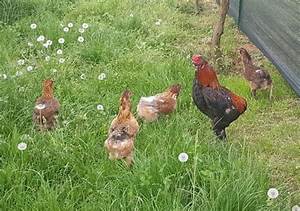
Label: chicken